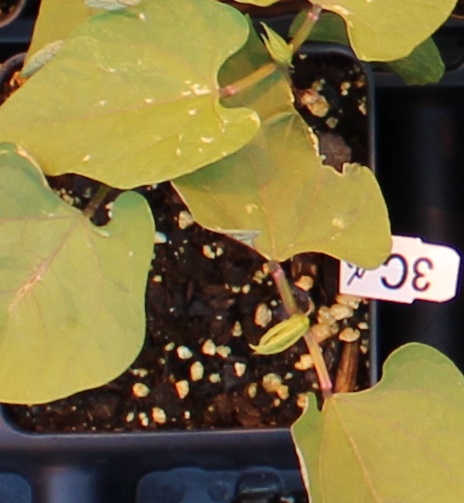
Label: Blackbean